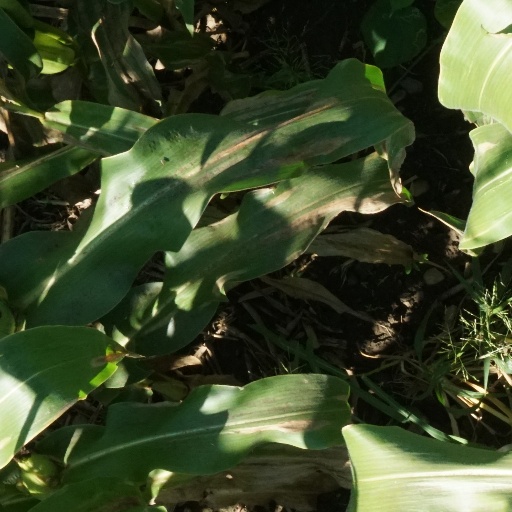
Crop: maize; corn